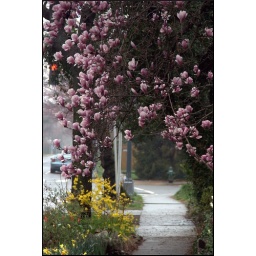
A tree overhanging a sidewalk in Washington DC during a rainy afternoon. This was during Cherry Blossom week in the DC area.